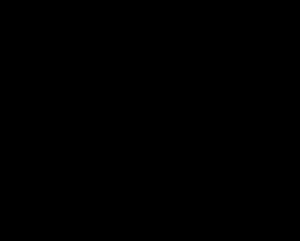
Les applications de l'amplificateur opérationnel sont divisées en deux grandes catégories suivant la nature de la contre-réaction :